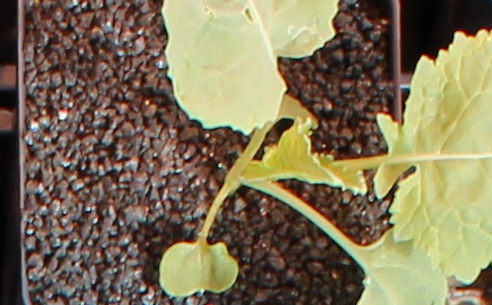
Label: Canola